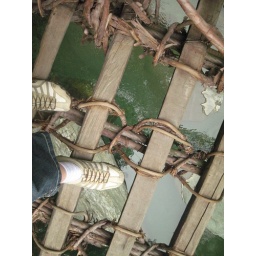
My shoes over the river